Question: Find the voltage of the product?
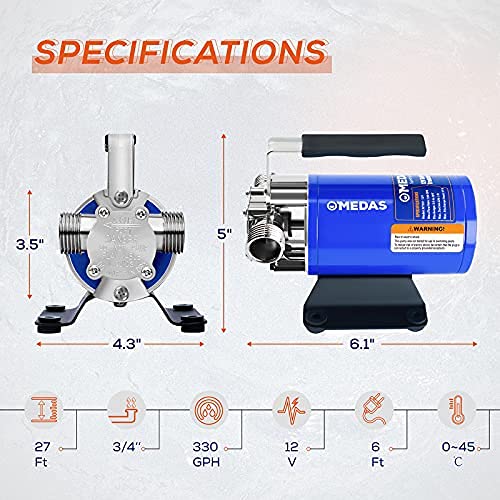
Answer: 12.0 volt